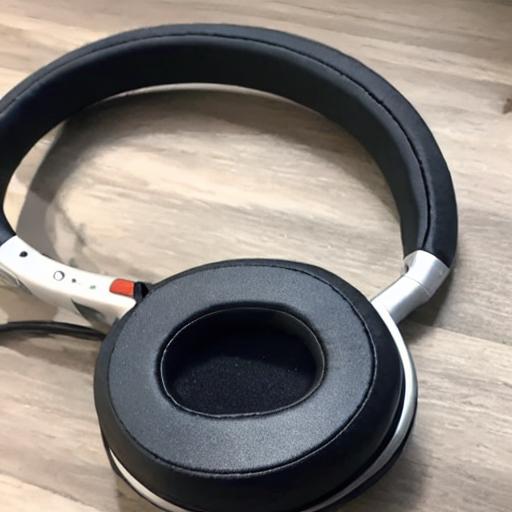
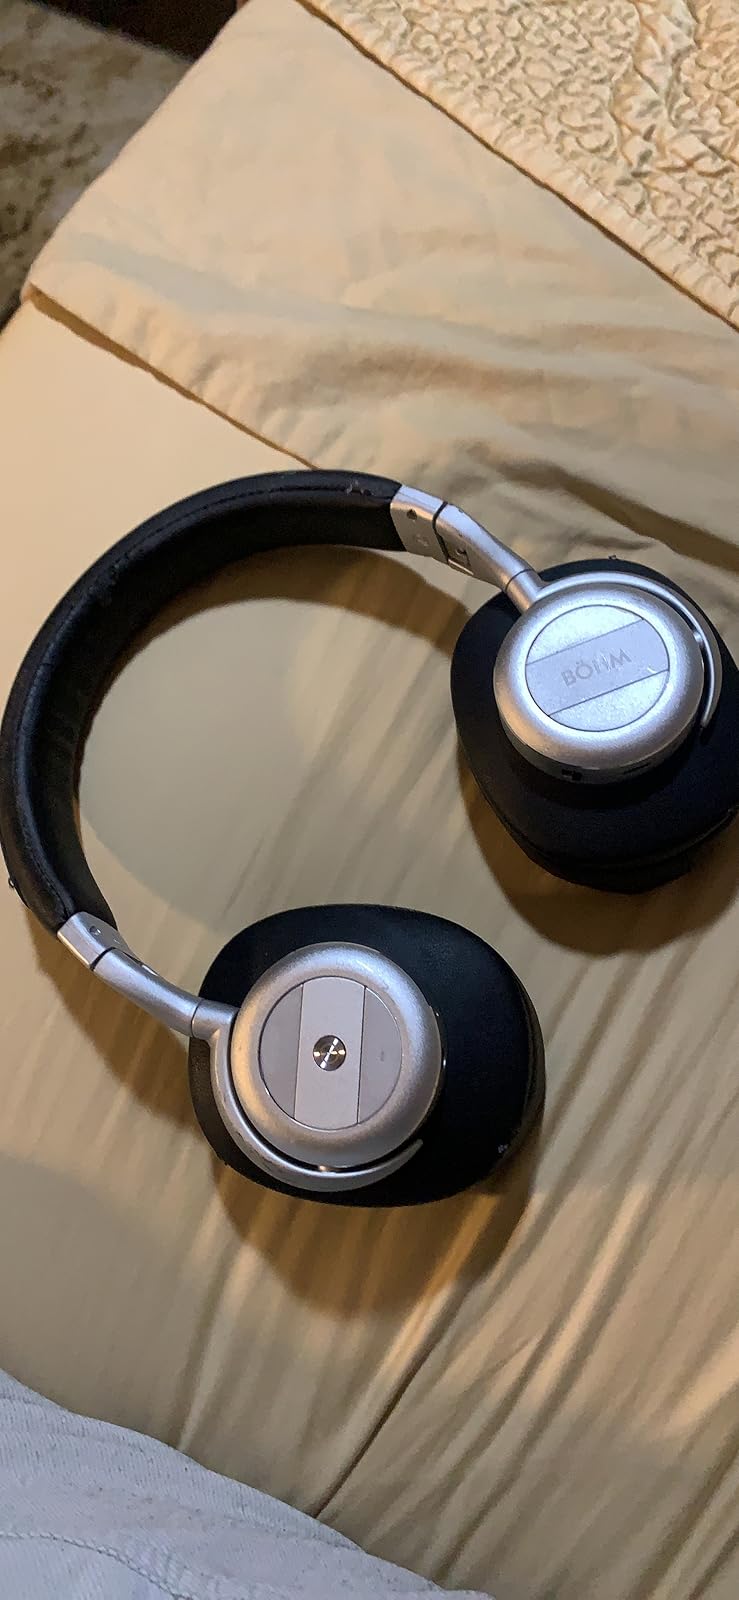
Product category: headphones
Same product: no